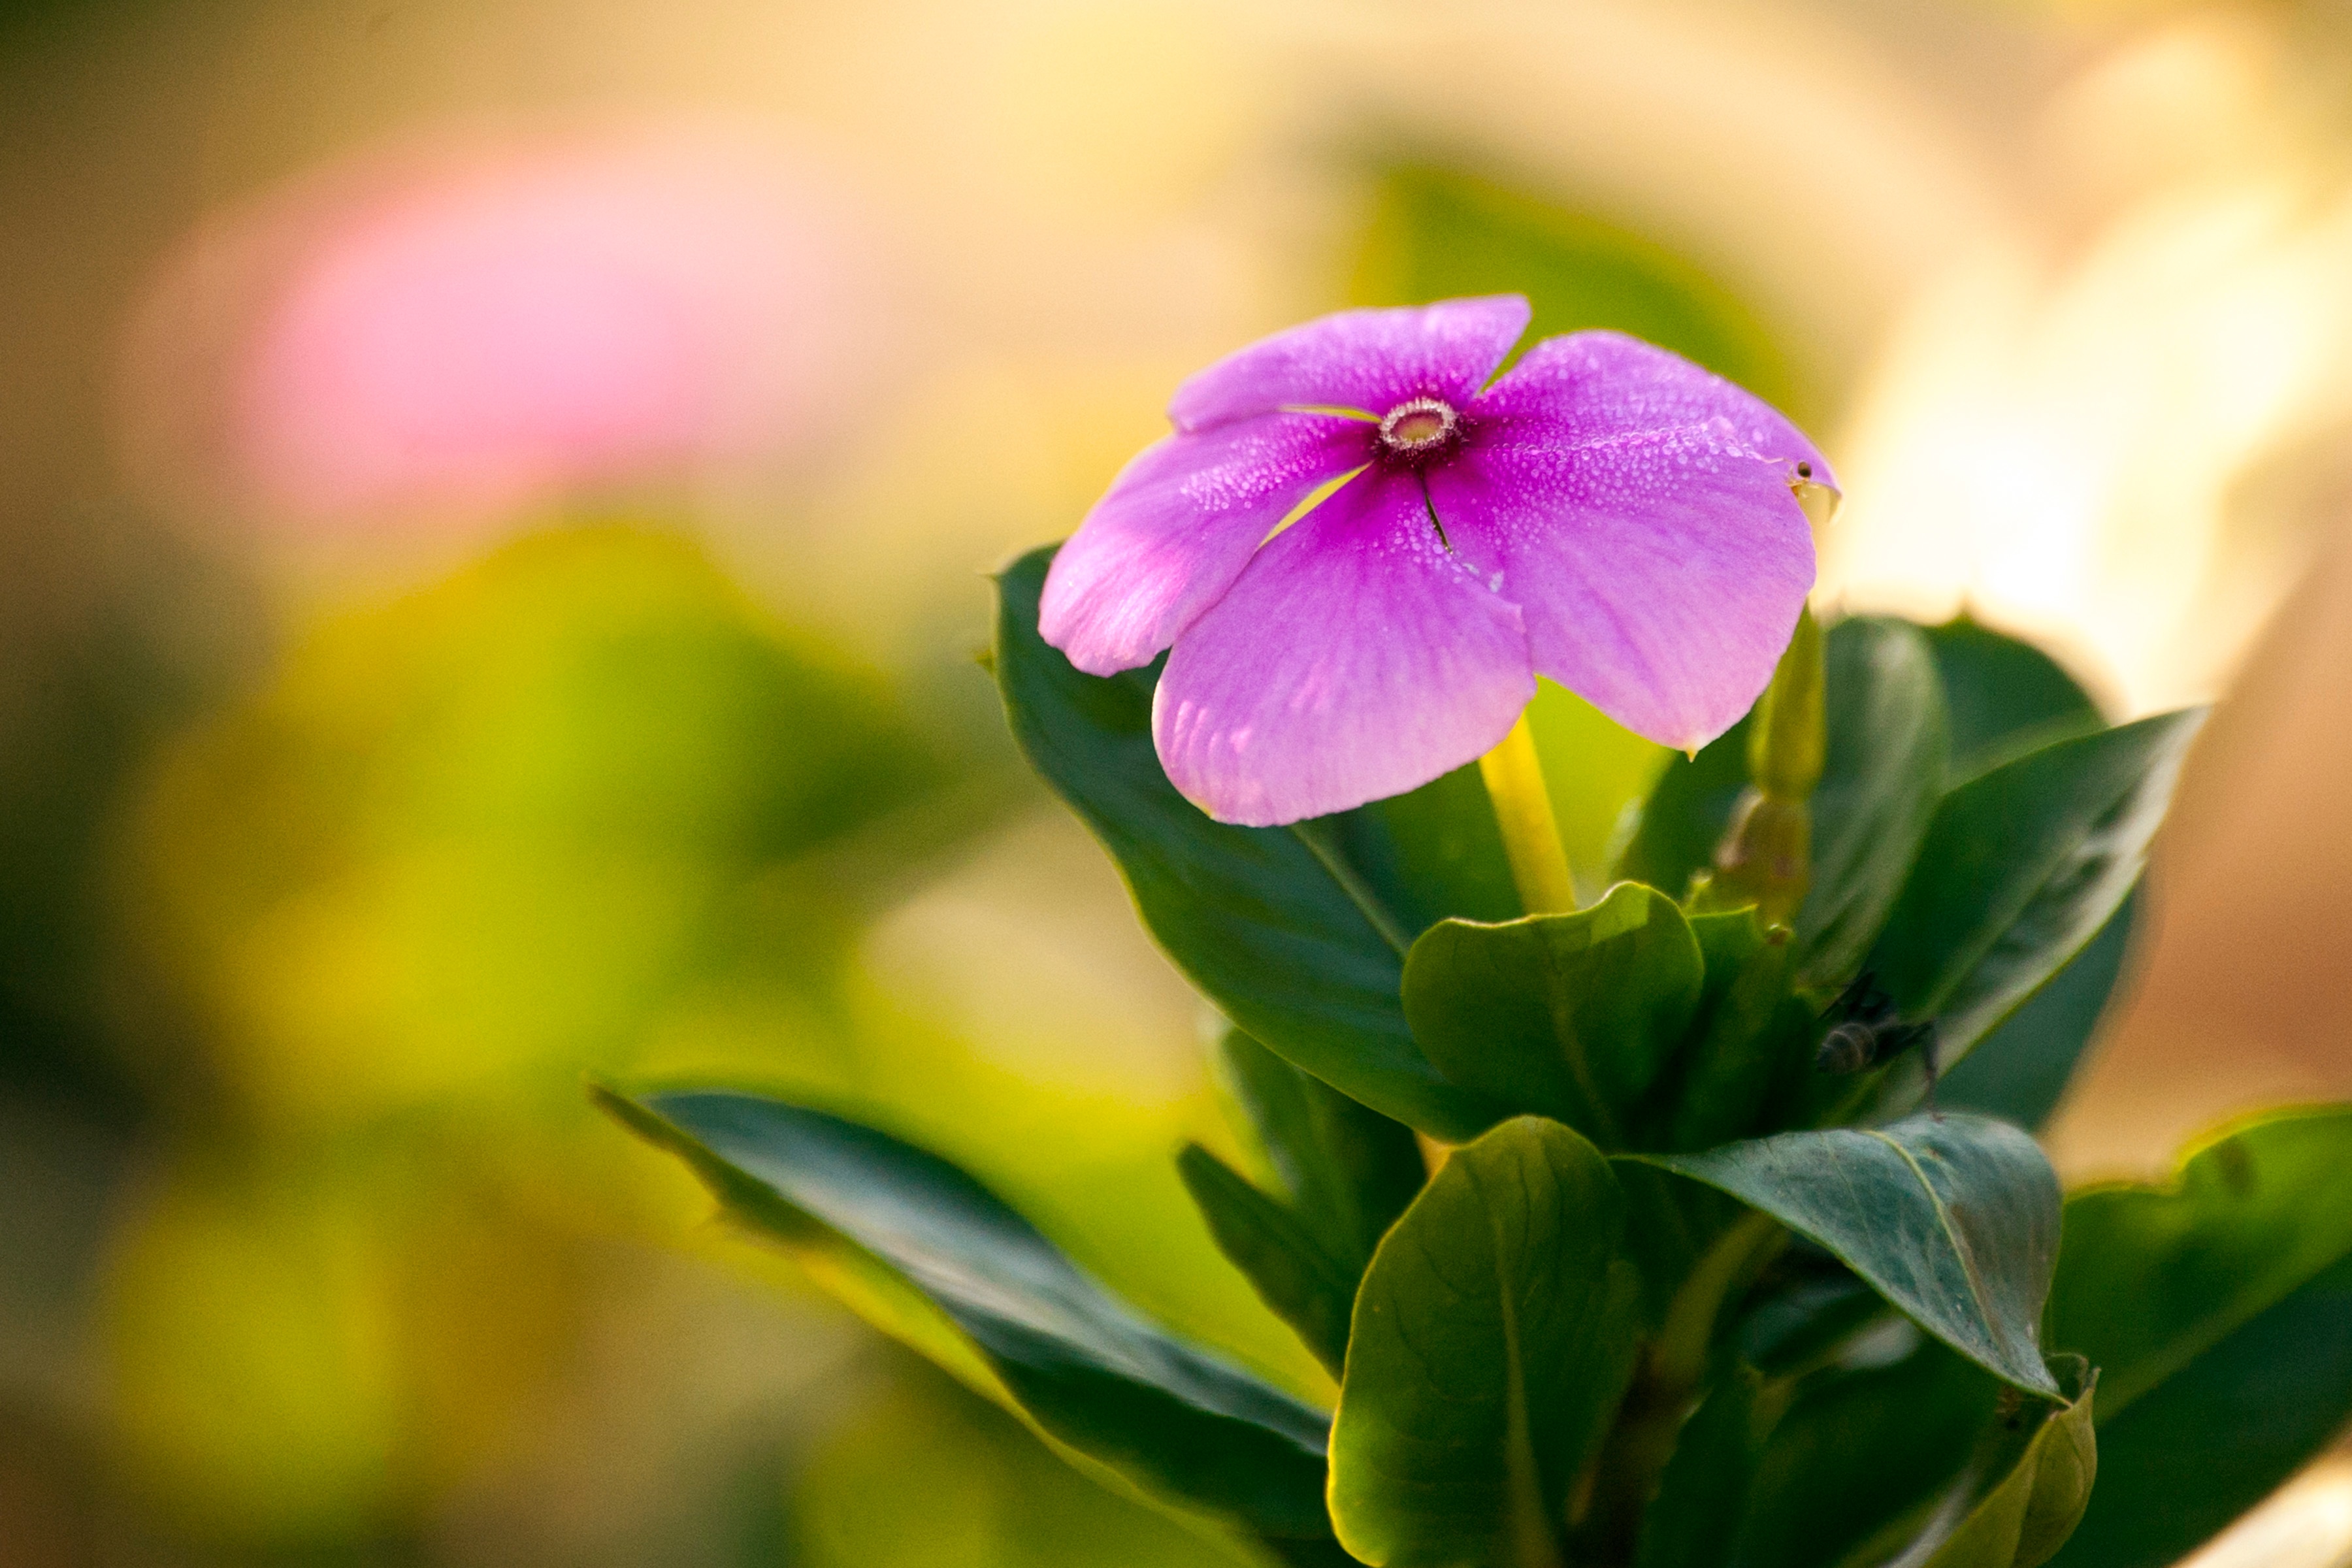
nature, blossom, plant, flower, petal, green, botany, yellow, flora, wildflower, close up, macro photography, flowering plant, land plant, violet family